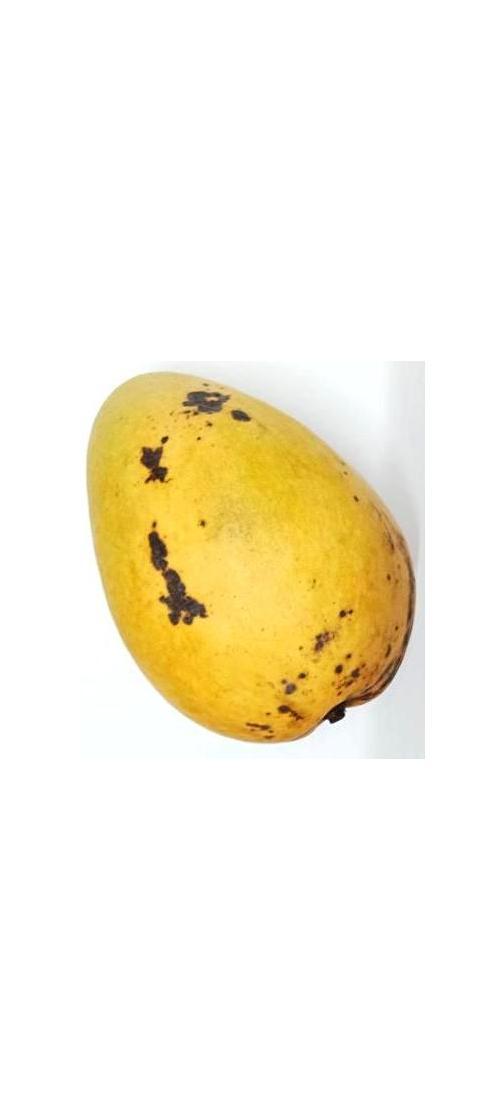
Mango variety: Bari-11